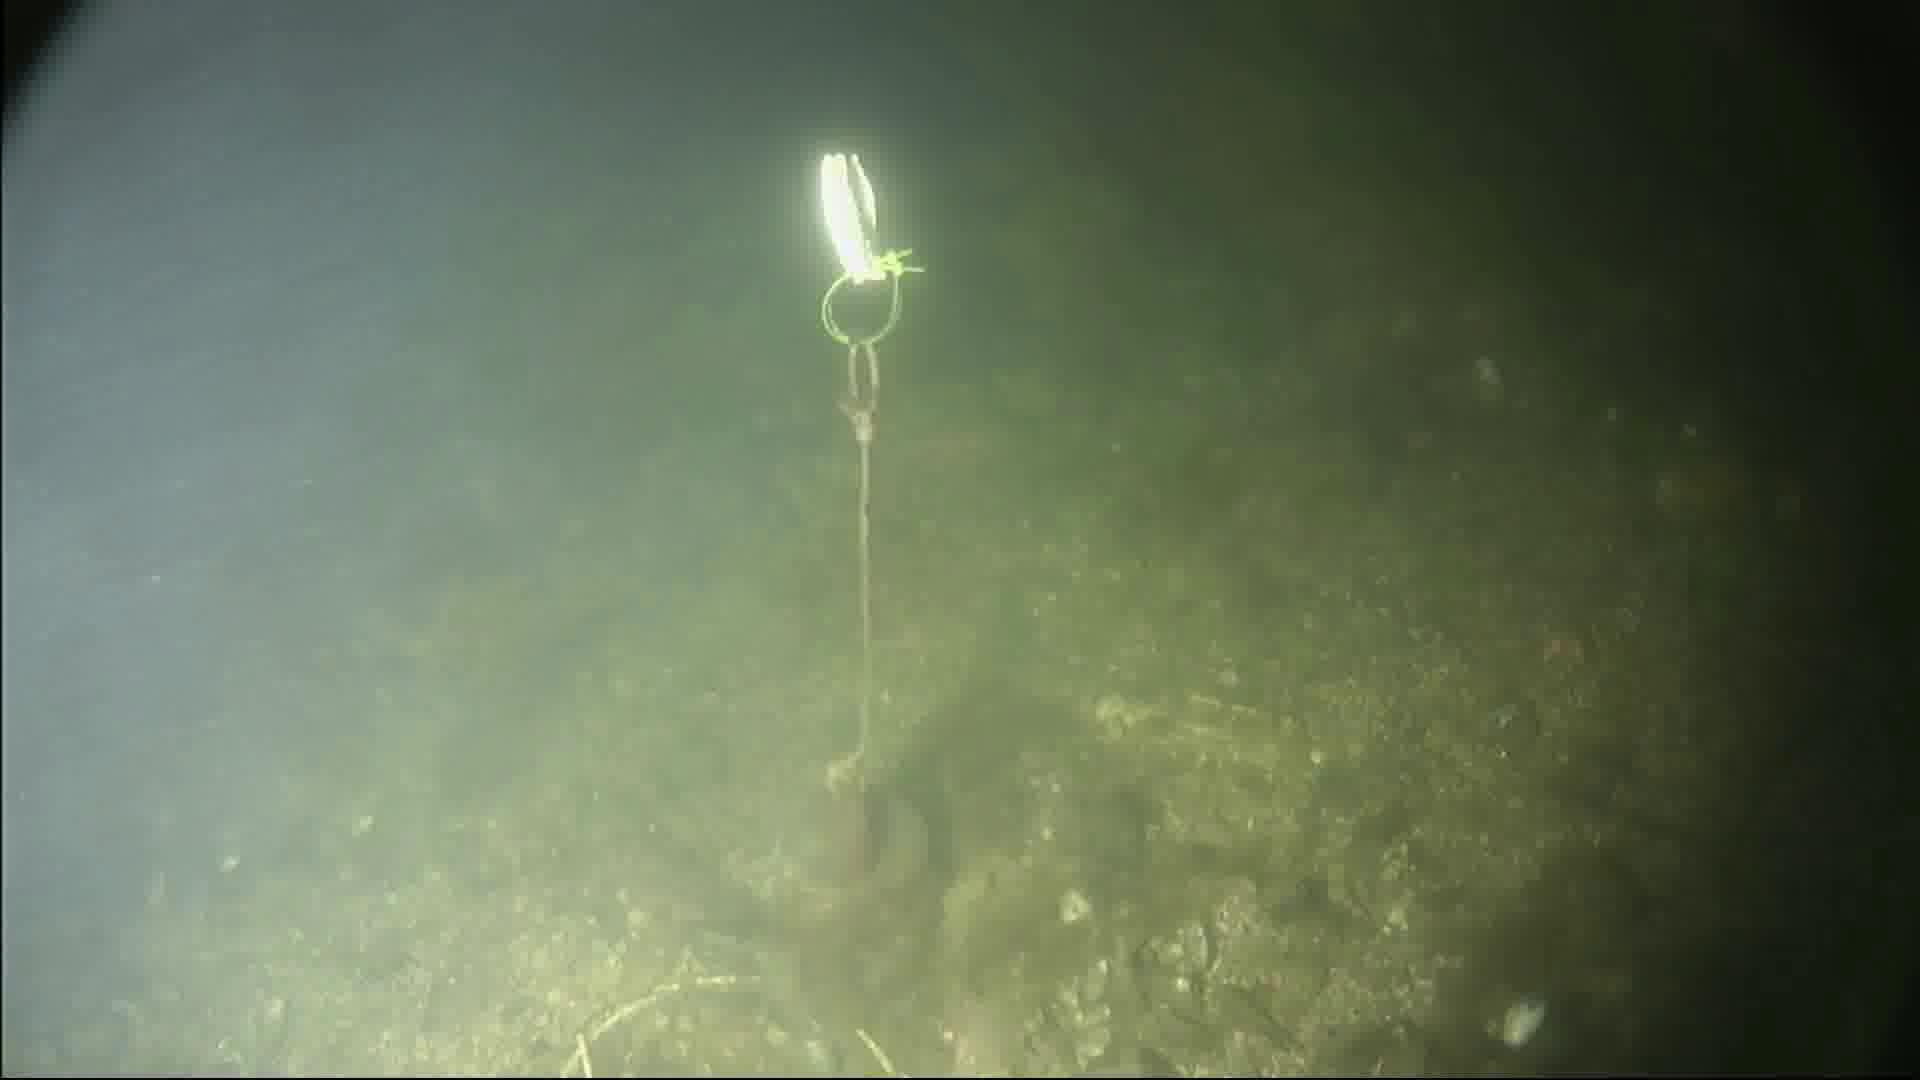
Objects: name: fish
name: crab